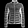
Label: Coat